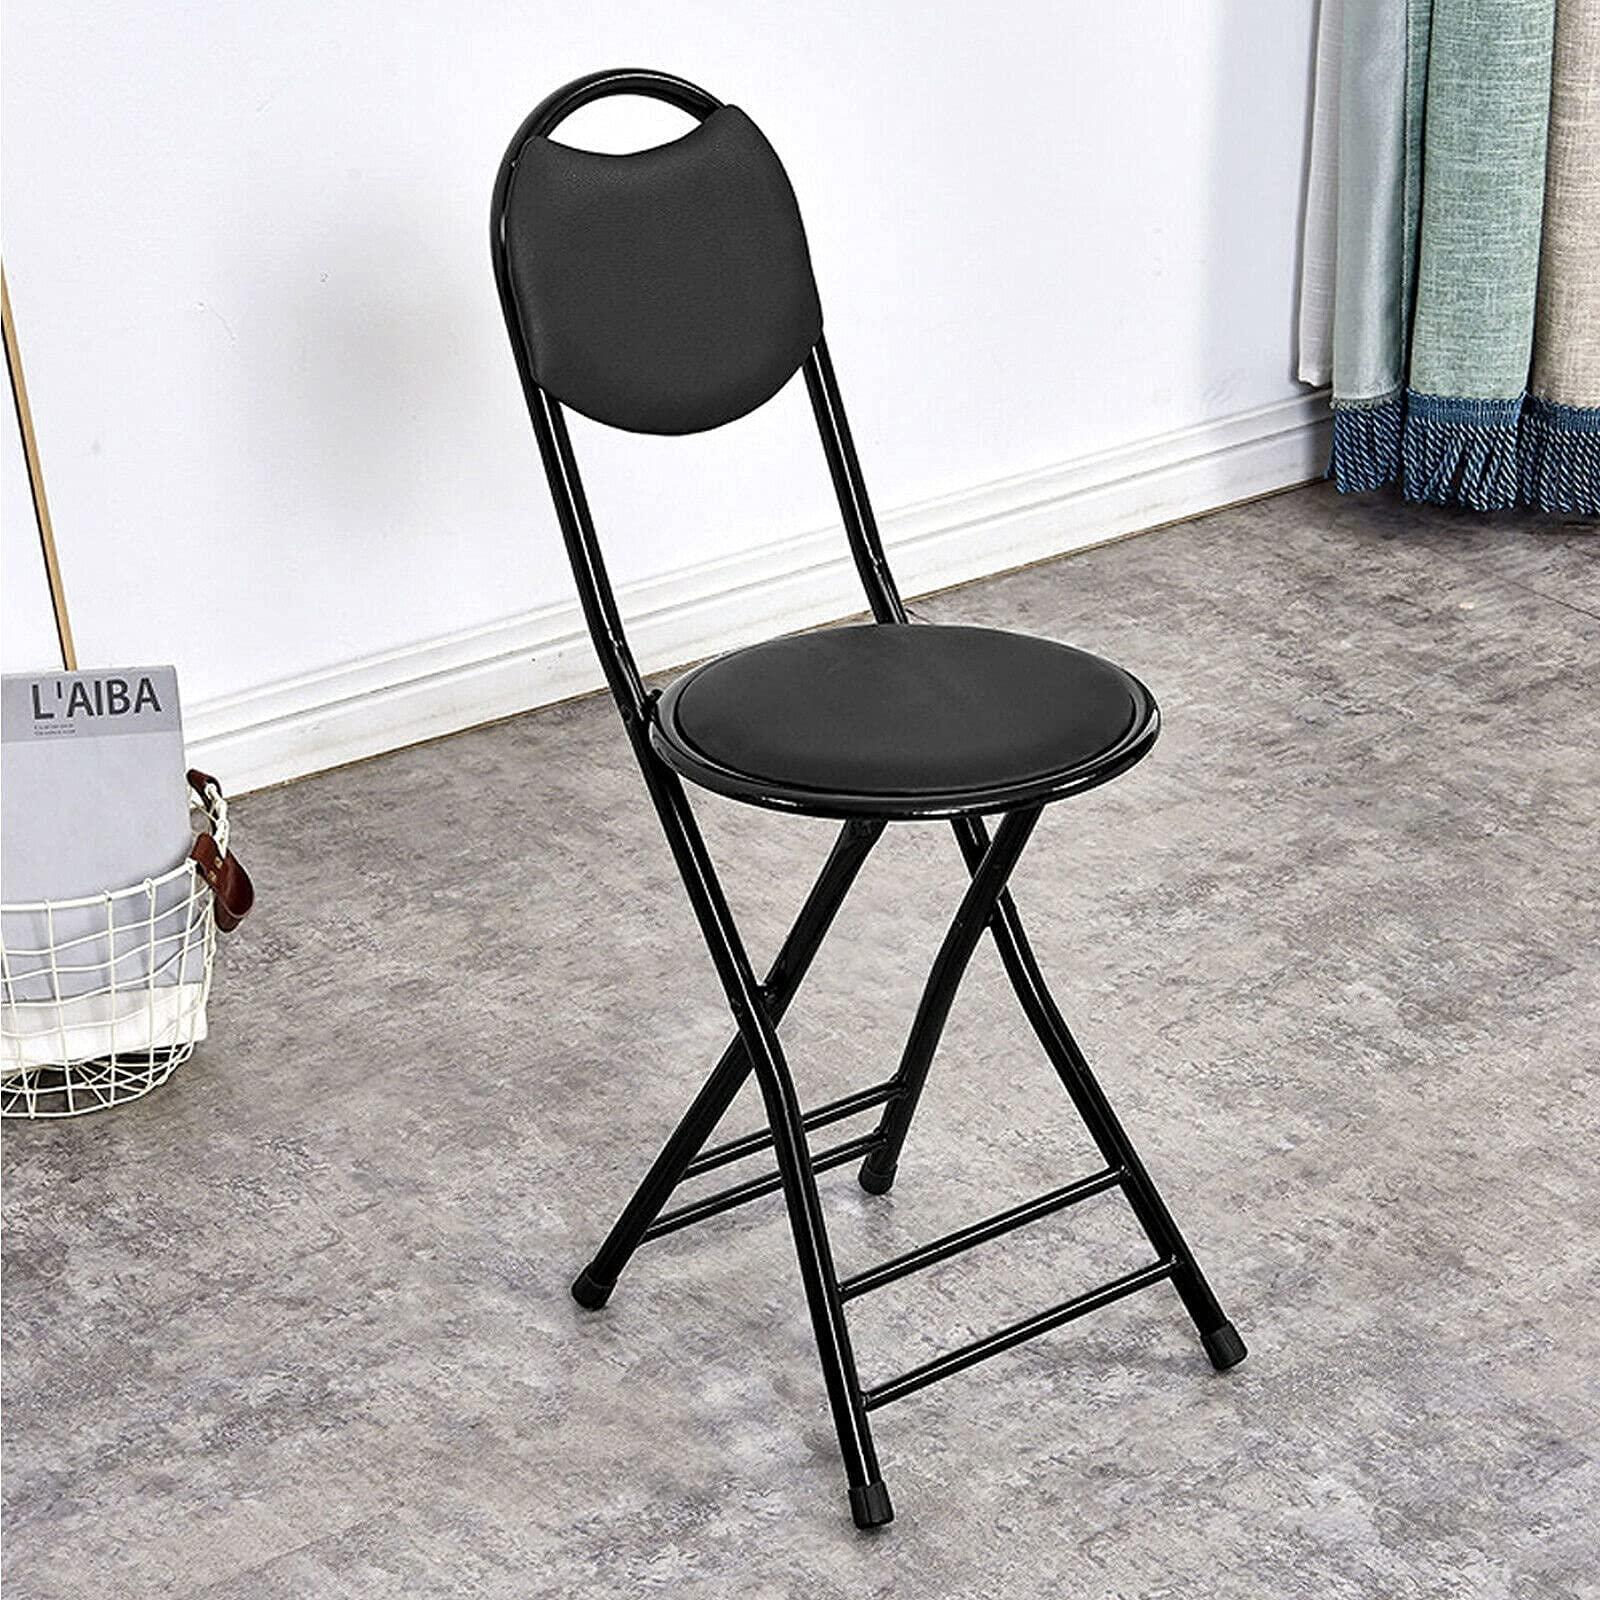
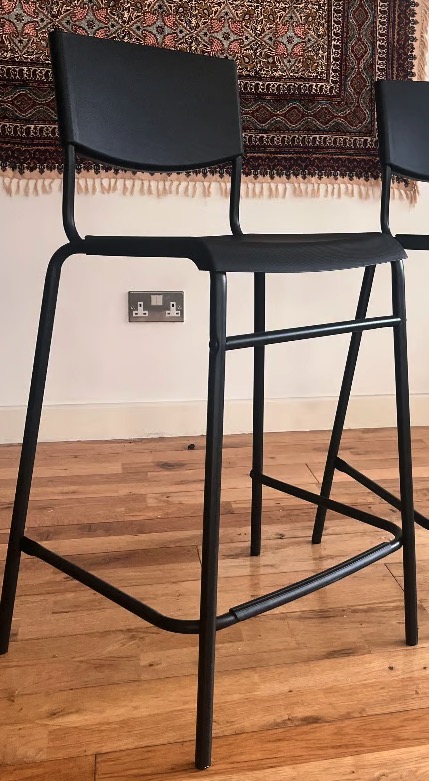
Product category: stool
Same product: no